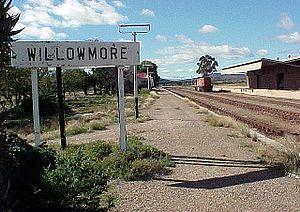
Willowmore est une ville d'Afrique du Sud située dans la province du Cap-Oriental et administrée par la municipalité locale de Dr Beyers Naudé au sein du district de Sarah Baartman,